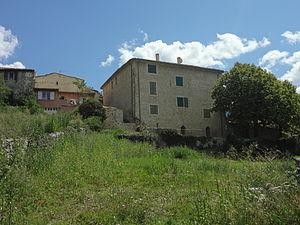
Châteauredon est une commune française, située dans le département des Alpes-de-Haute-Provence en région Provence-Alpes-Côte d'Azur.